Michael Goodliffe

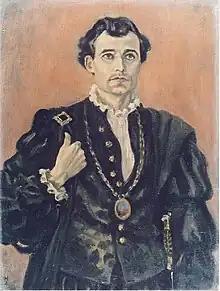
Painting of Goodliffe as Hamlet, a role he performed while a prisoner of war in Germany

Lawrence Michael Andrew Goodliffe (1 October 1914 – 20 March 1976) was an English actor known for playing suave roles such as doctors, lawyers and army officers. He was also sometimes cast in working-class parts.